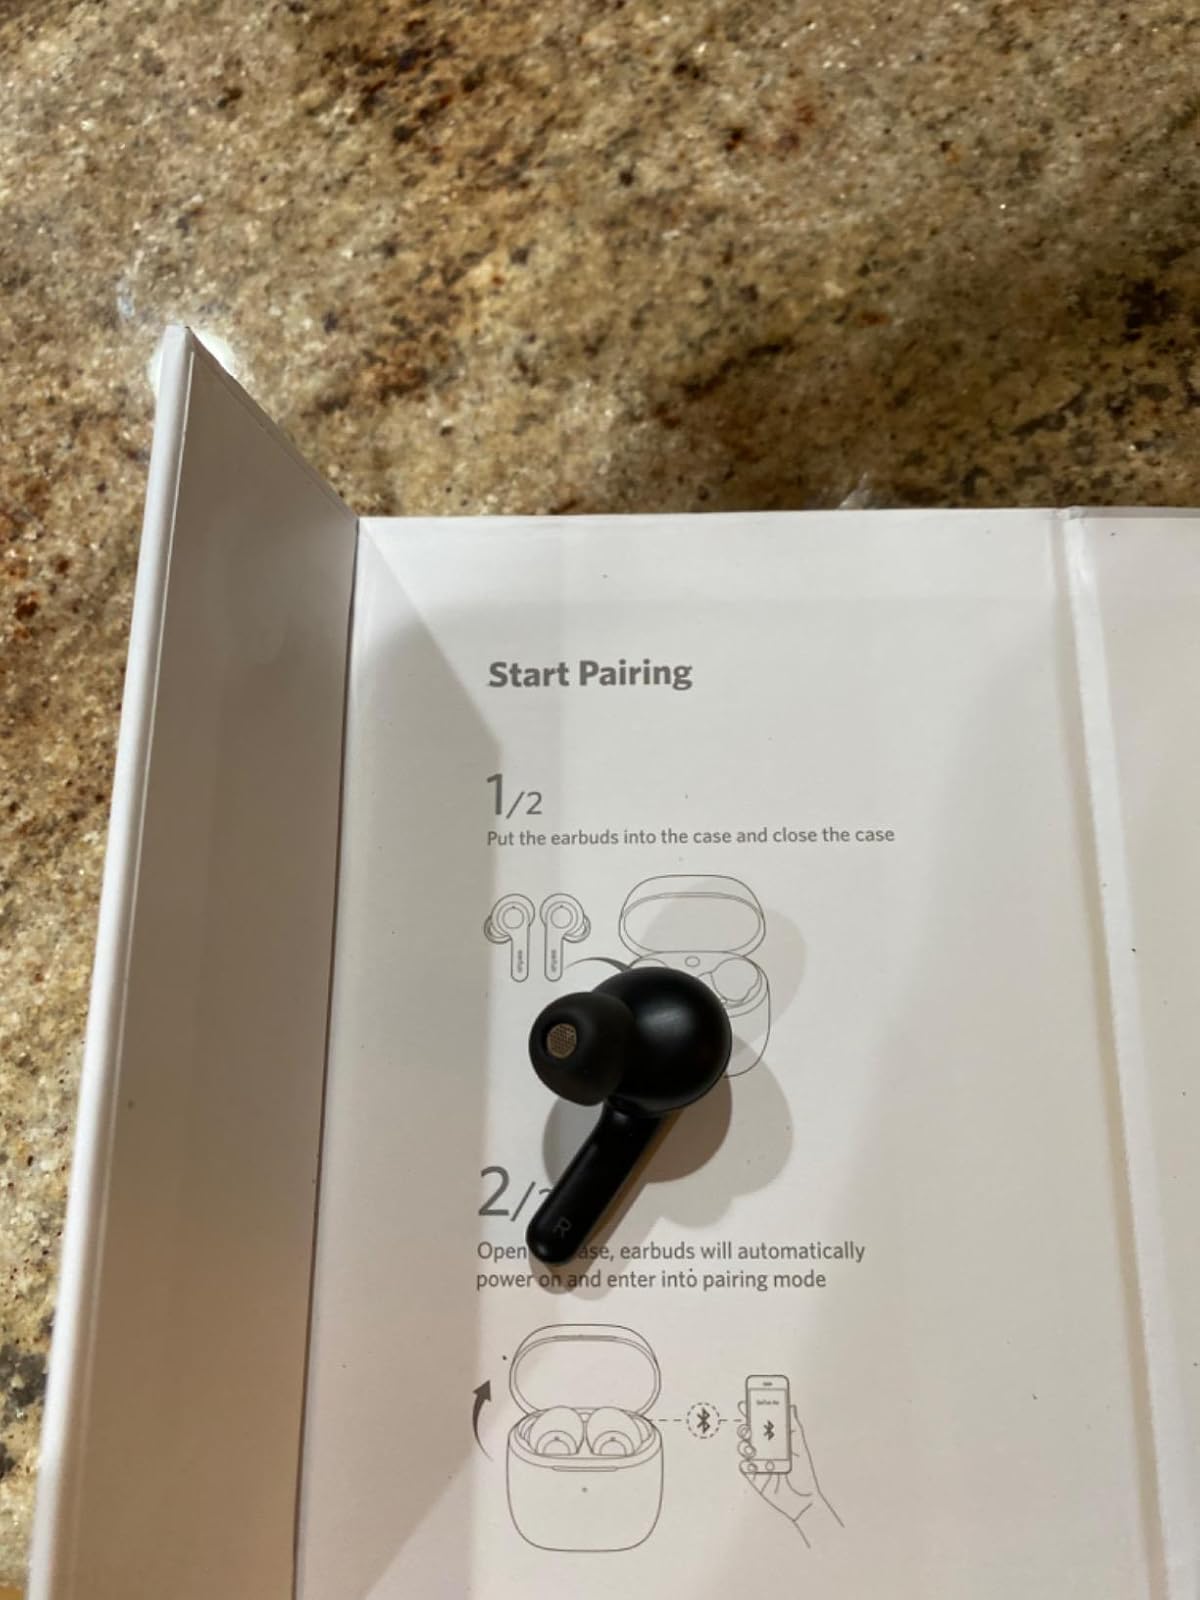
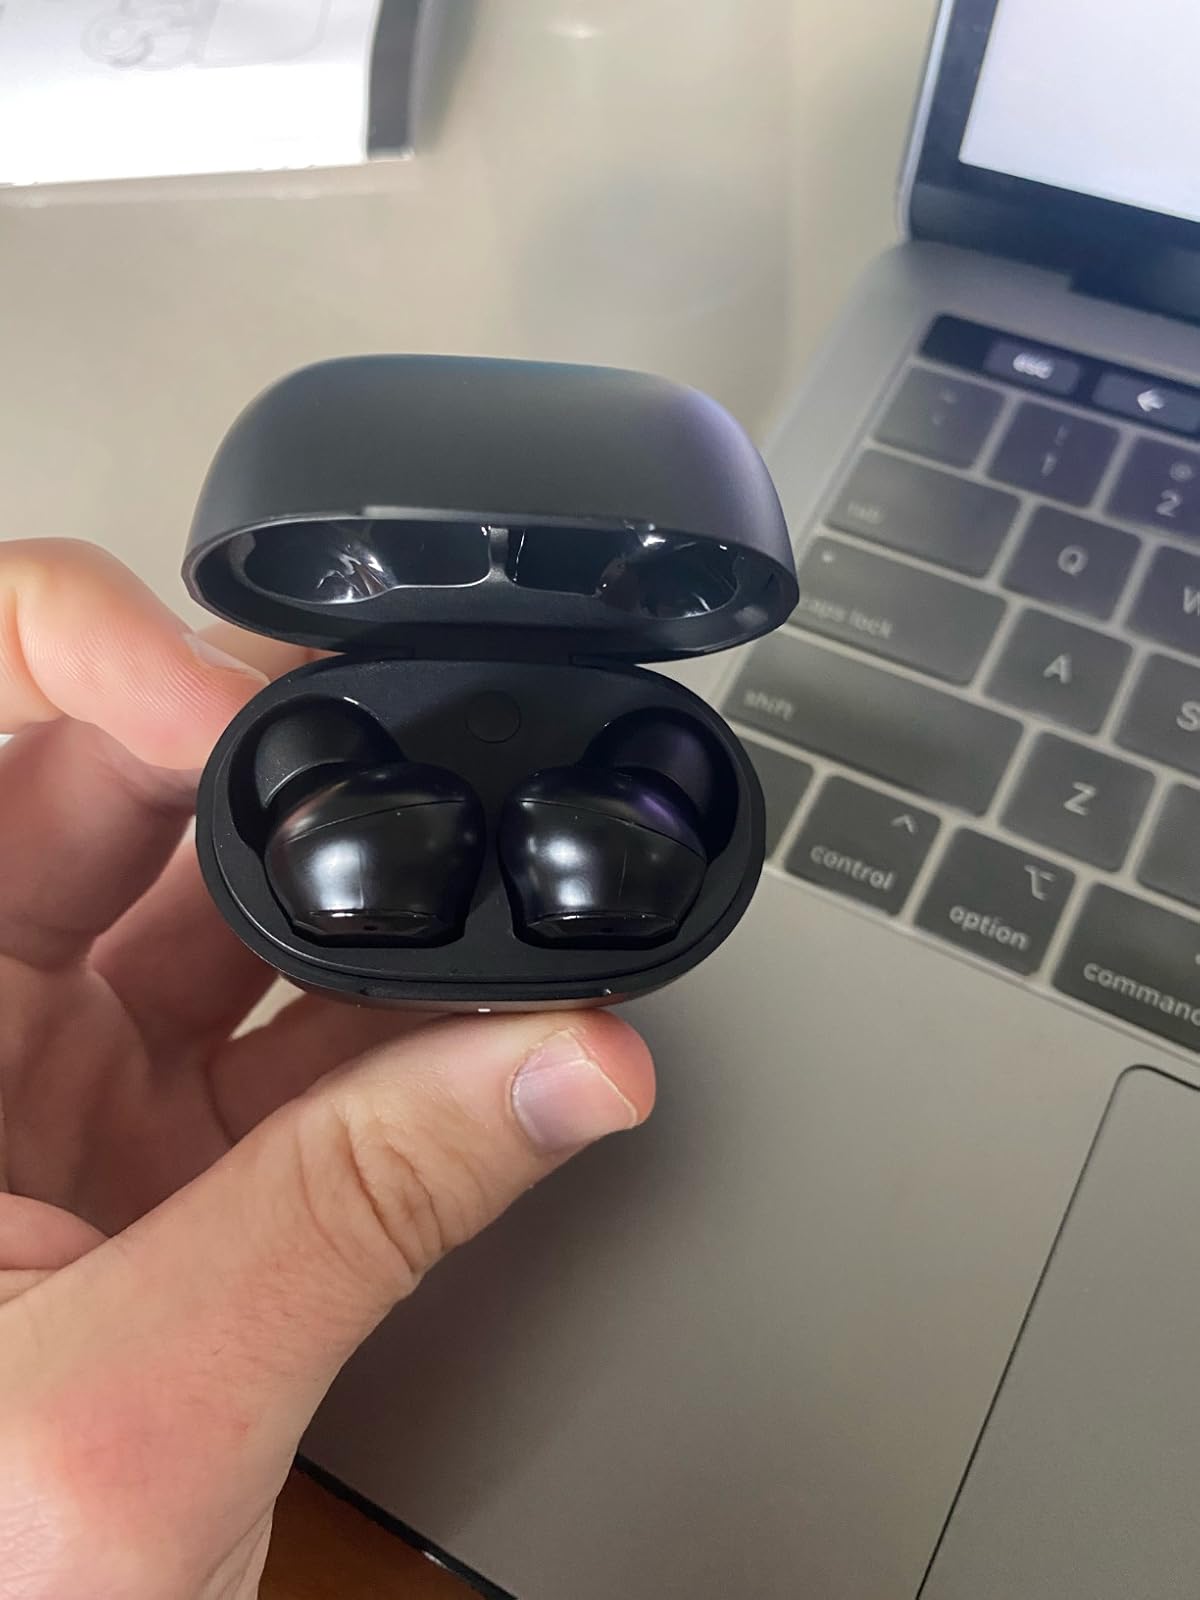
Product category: earbuds
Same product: yes